Fred Spiksley

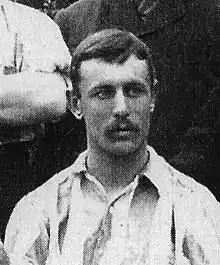
Spiksley in 1896 as part of The Wednesday's FA Cup team.

After playing for local teams in Gainsborough, including Gainsborough Trinity (for whom he had scored 131 goals in 126 appearances), he signed for Wednesday in 1891. His later career was marred by injury (including a serious knee injury in 1903) and he played for Leeds City, Southern United and Watford.